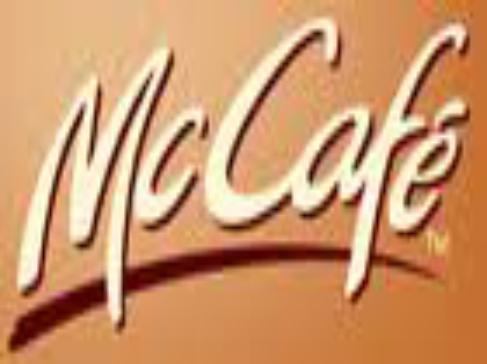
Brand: mccafe
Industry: Food